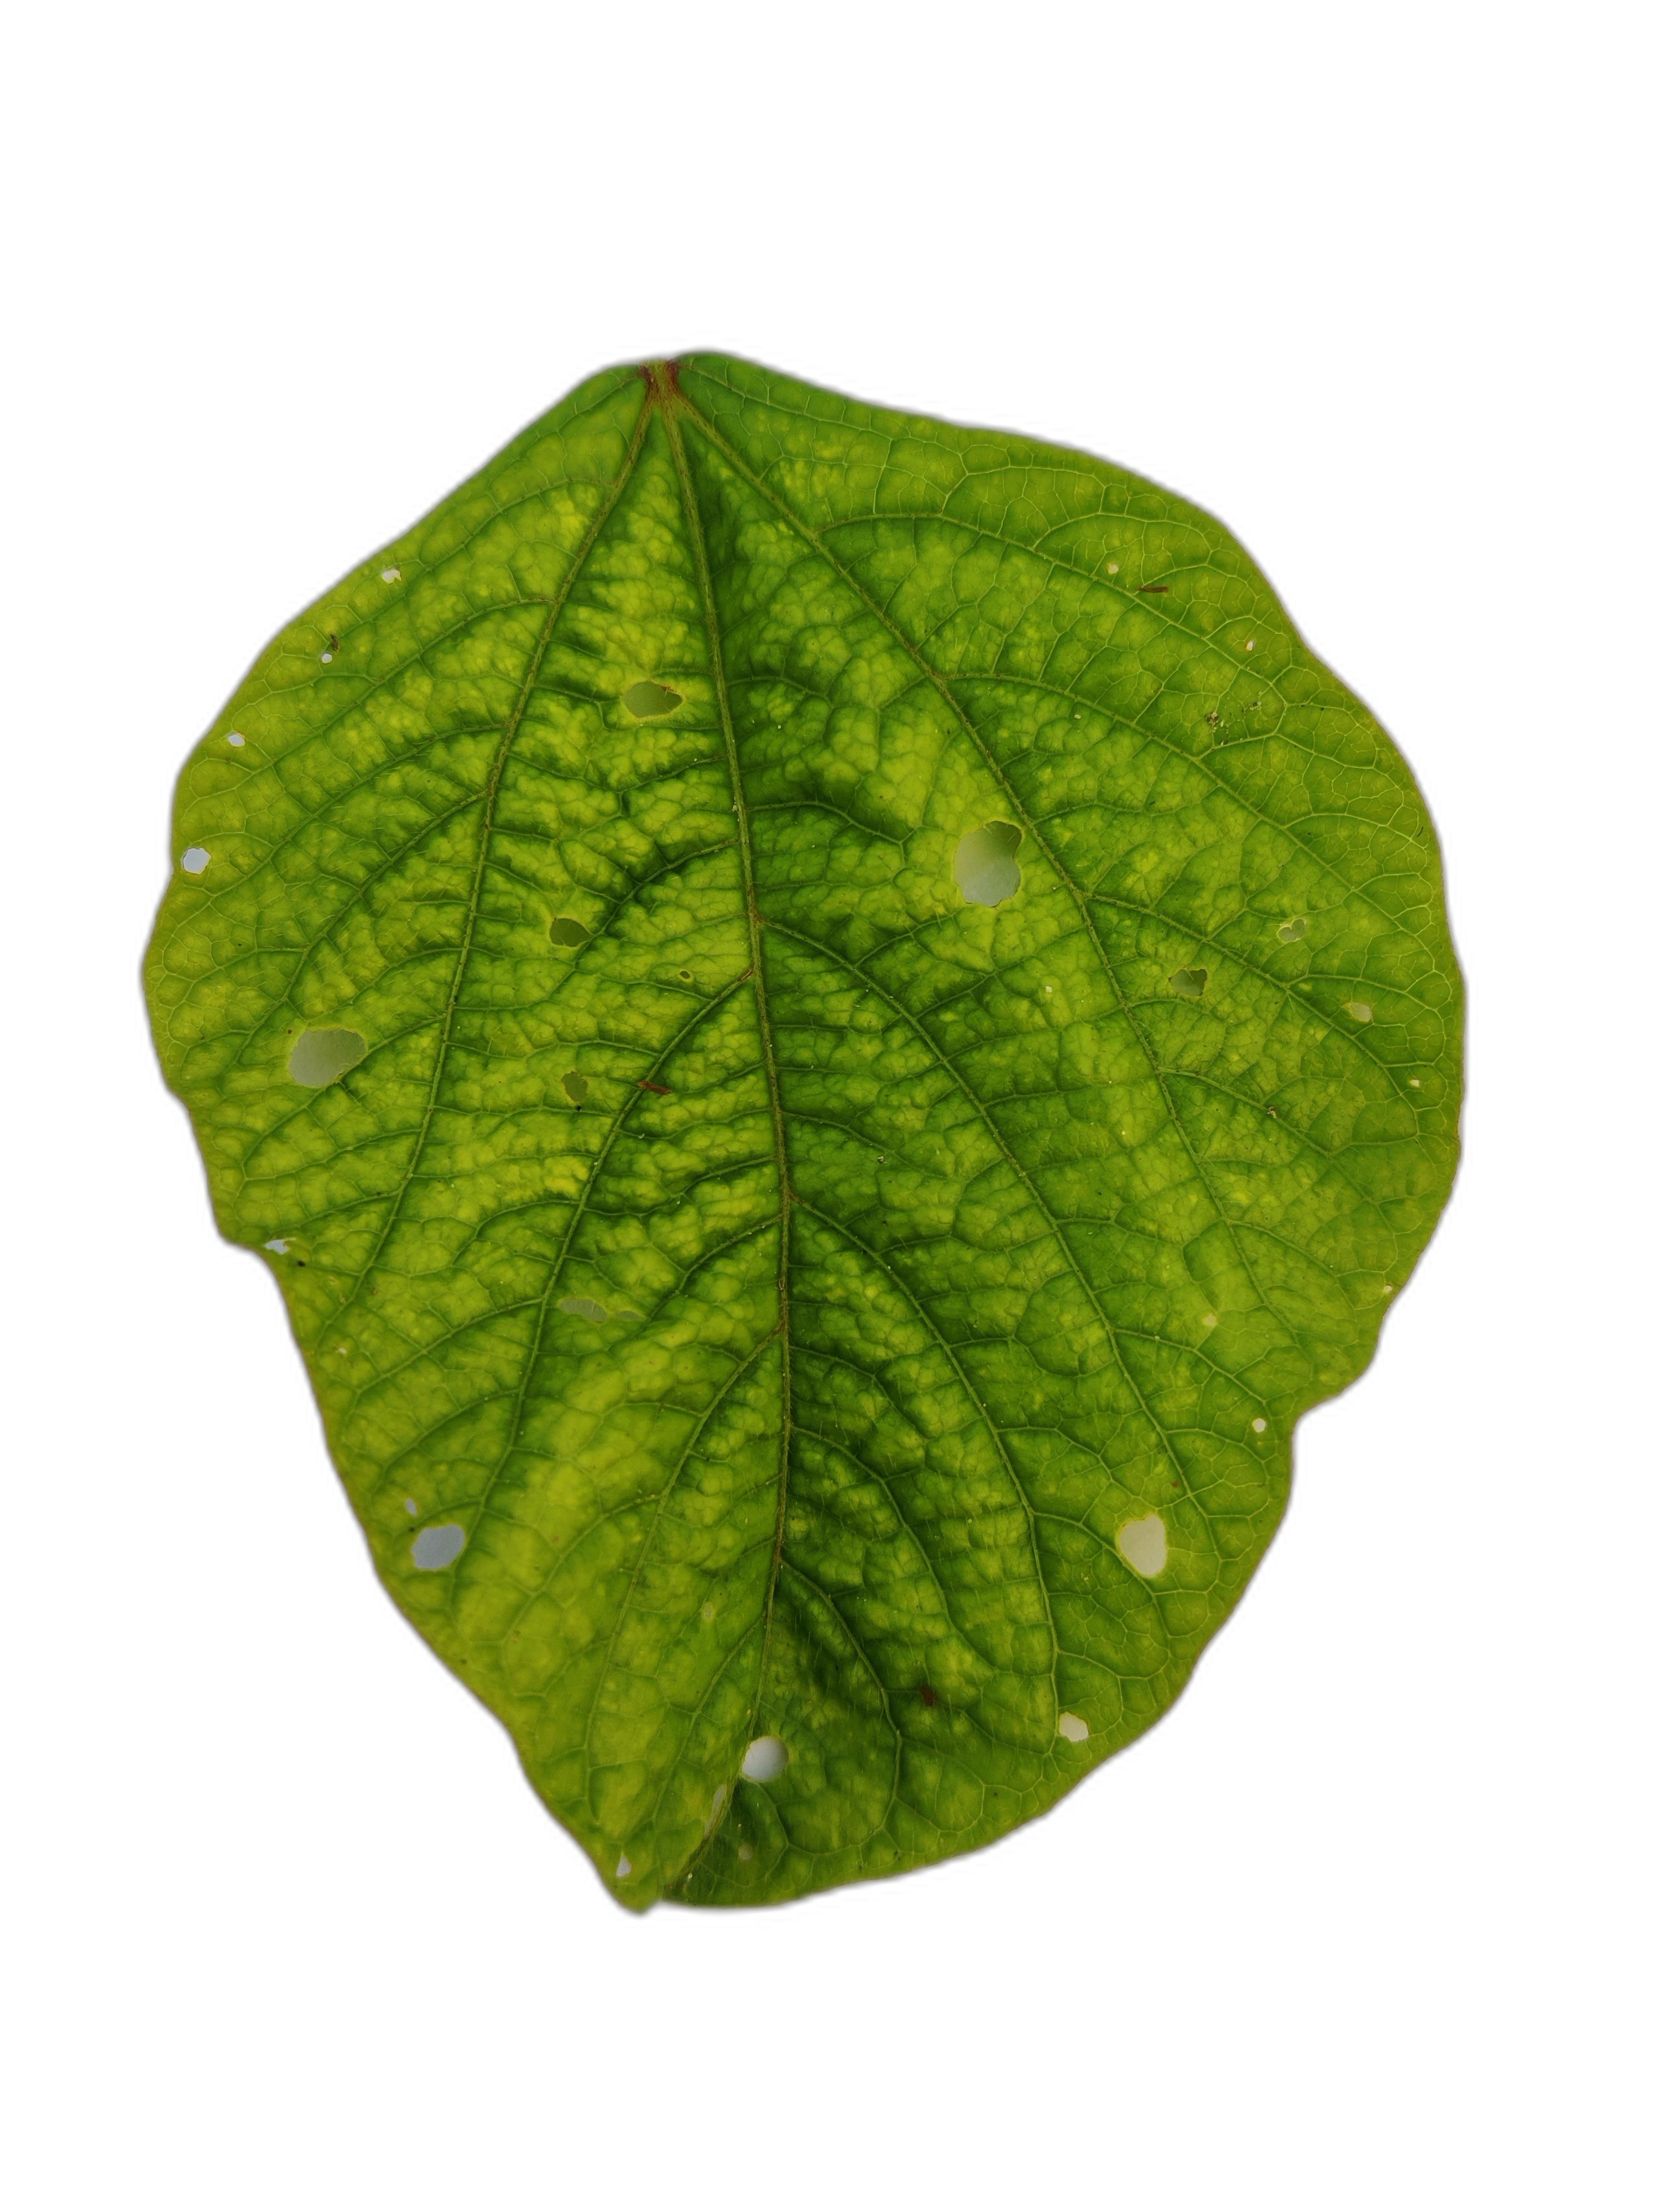
Label: Leaf Crinkle